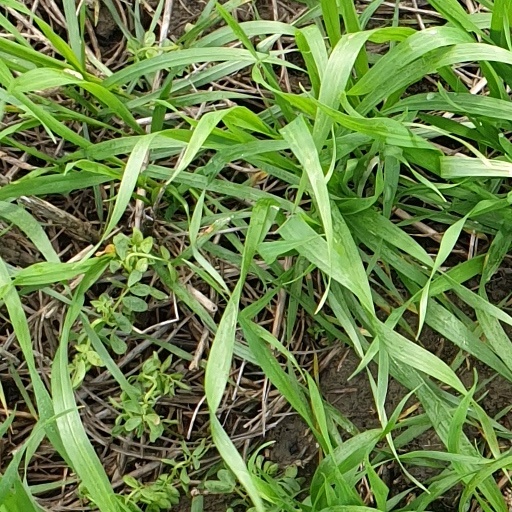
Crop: wheat